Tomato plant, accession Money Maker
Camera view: vertical (180 deg); turntable rotation: 0 degrees
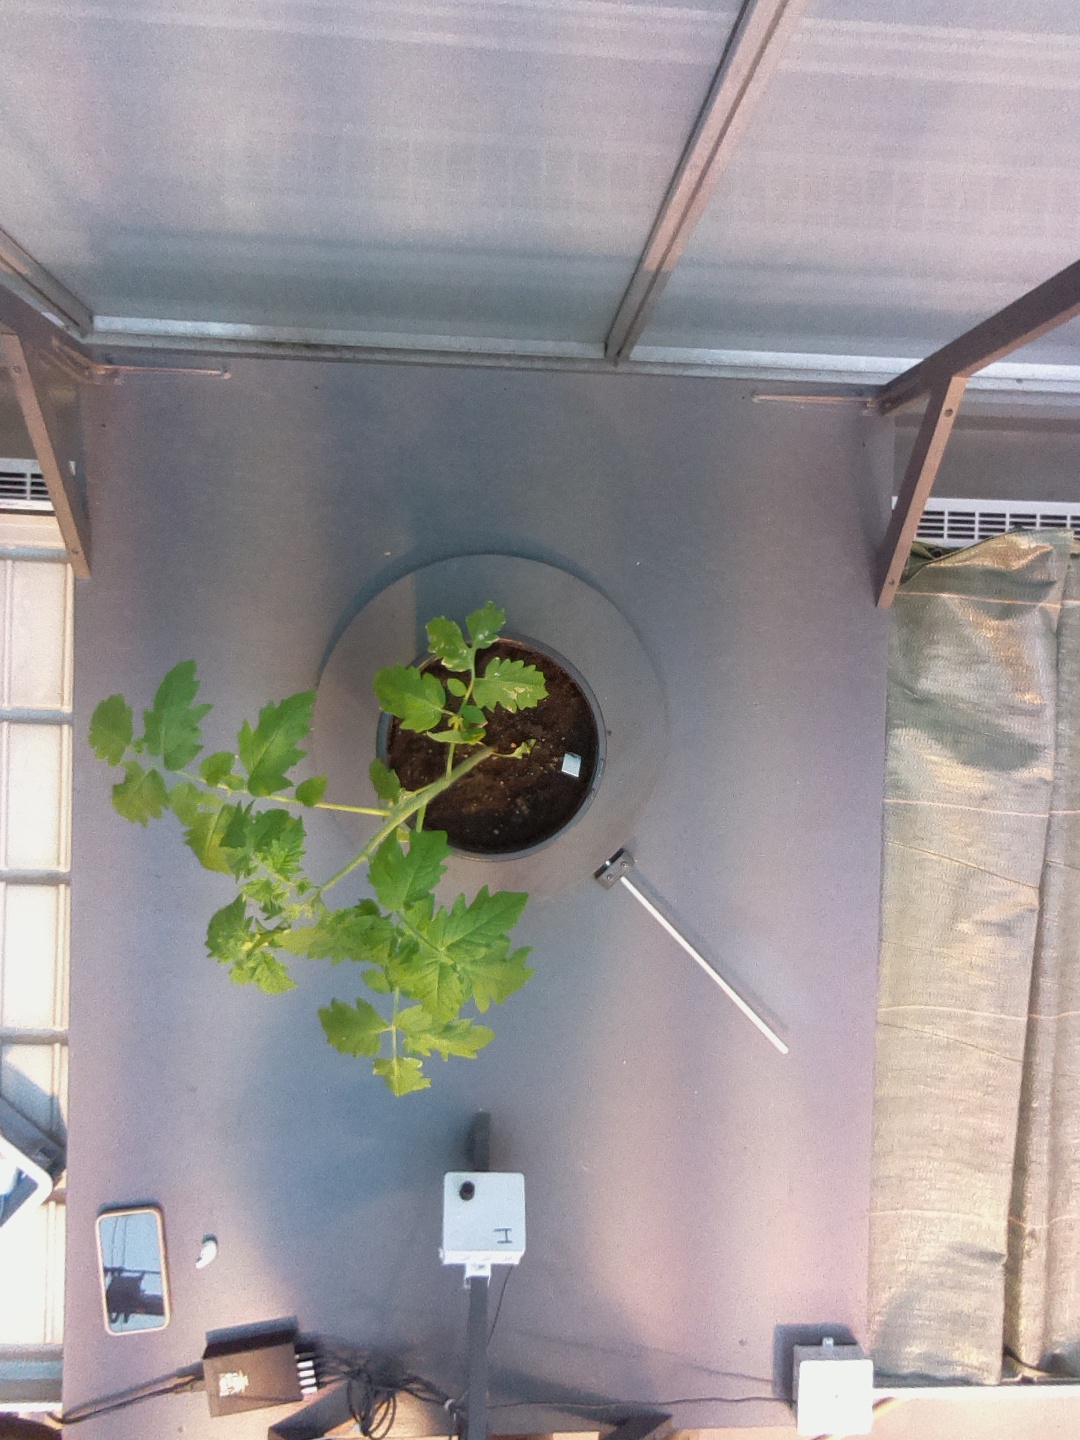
BBCH growth stage 14: 8 of true leaves visible